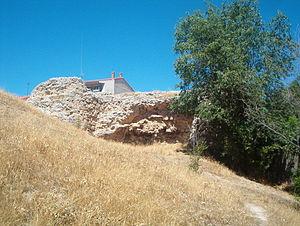
Alaejos est une commune de la province de Valladolid dans la communauté autonome de Castille-et-León en Espagne. C'est l'antipode de la capitale de la Nouvelle-Zélande, Wellington.